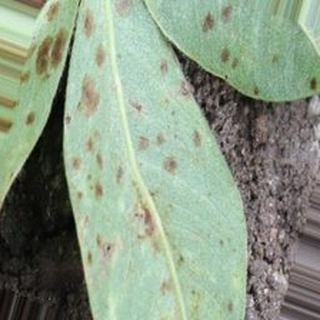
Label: groundnut_rust